Thanksgiving (Canada)

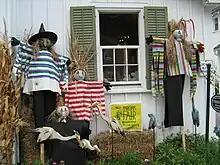
Scarecrows on display at the Markham Fair. Several communities host fairs the week before Thanksgiving.

Many communities in Canada hold events in the week prior to and on the day of the holiday. For example, the Markham Fair is an annual agricultural and harvest festival held during the weekend before Thanksgiving, Kitchener-Waterloo Oktoberfest holds an annual parade consisting of floats, civic figures in the region, local performance troupes and marching bands, and Fort Langley holds a widely attended neighbourhood festival celebrating the cranberry harvest, in which local crafts, produce, and artisan goods are sold.